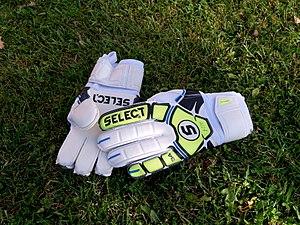
gants de gardien de but de football Svenska: fotboll målvaktshandskar